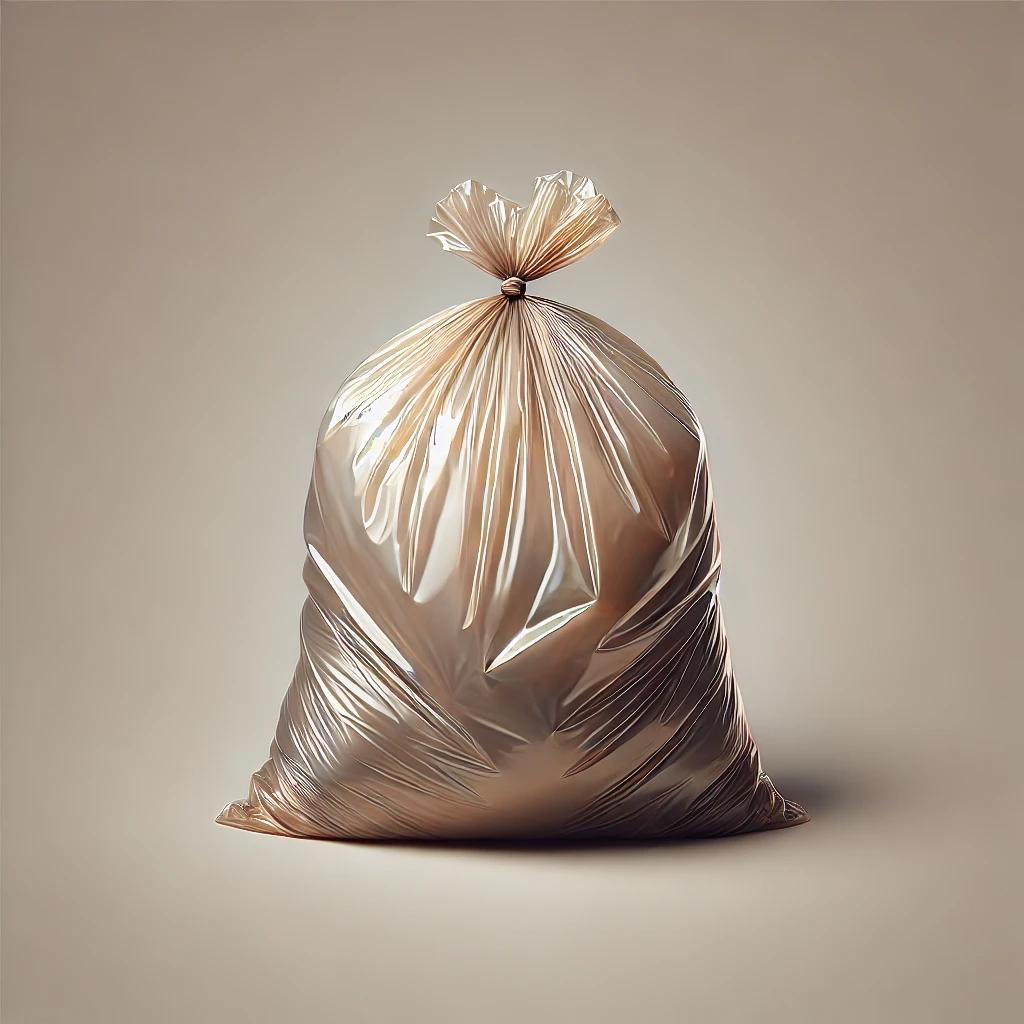
Etiqueta: plástico